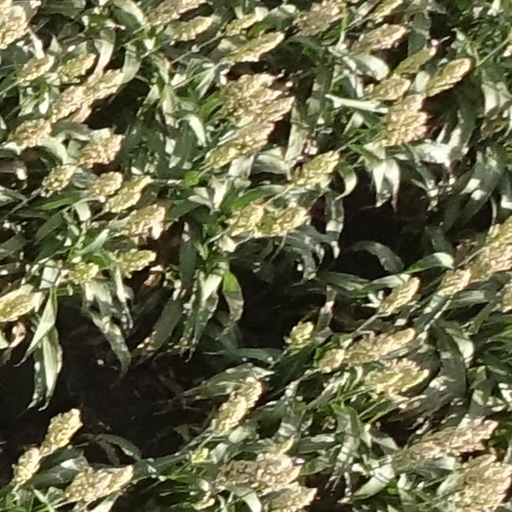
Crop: sorghum